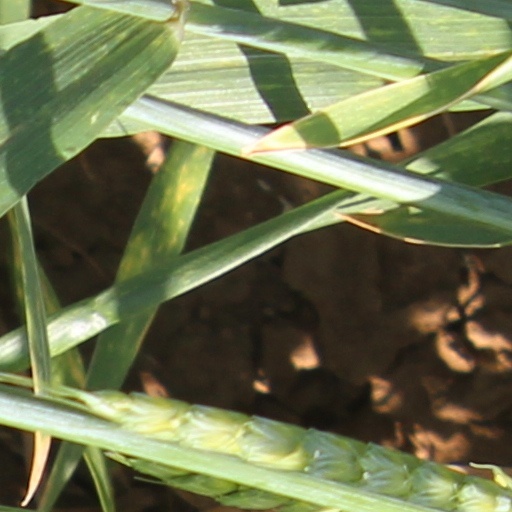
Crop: wheat